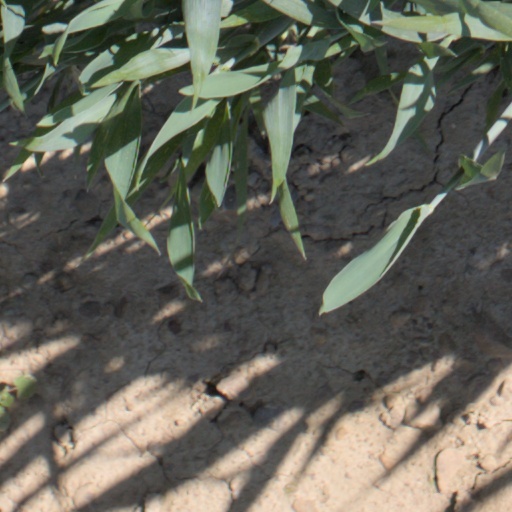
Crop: wheat